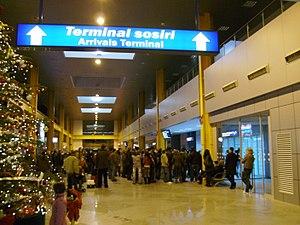
L'Aéroport international de Cluj-Napoca dessert la ville de Cluj-Napoca, tout comme la région nord-ouest et centre de la Roumanie, soit la Transylvanie. Situé à 9 km à l'est du centre-ville, il est le quatrième aéroport roumain en termes de trafic de passagers, devancé par les deux aéroports de Bucarest et légèrement par l'aéroport de Timișoara.
Cluj-Napoca est une ville transylvaine du nord-ouest de la Roumanie, située dans la vallée du Someșul Mic, à 440 kilomètres au Nord-Ouest de Bucarest. C’est en 1974, dans le cadre de la politique protochroniste de Nicolae Ceaușescu, que la ville a reçu par décret son second nom de Napoca, qui est celui du castrum romain antique situé sous l’actuel centre-ville, provenant de la tribu dace locale des Napaei, dont le nom rappelle le grec νάπος : « boisé ». Cependant, les roumains continuent d’appeler la ville par son nom initial de Cluj ; les hongrois l'appellent Kolozsvár, les allemands Klausenburg, en yiddish son nom est קלויזנבורג, et en latin Claudiopolis.